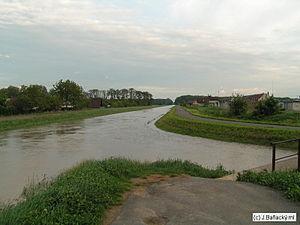
Trebišov est une ville de région de Košice, en Slovaquie, dans l'ancien comitat hongrois de Zemplín.